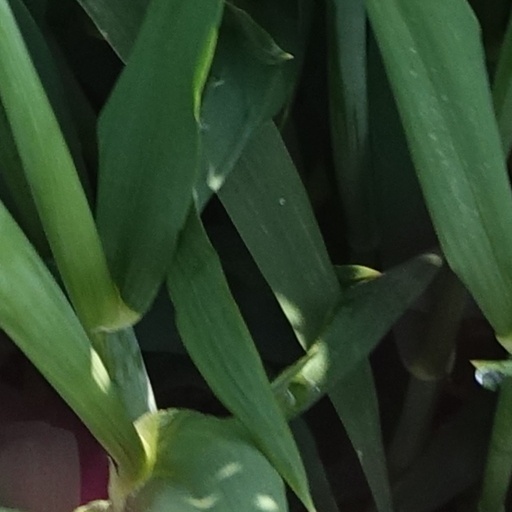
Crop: wheat